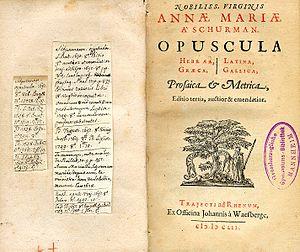
Anna Maria van Schurman, née à Cologne le 5 novembre 1607 et morte à Wieuwerd le 4 mai 1678, est une poétesse, artiste et érudite des Provinces-Unies. Fascinée par Jean de Labadie et attirée par la conception d’une communauté chrétienne de régénérés, Anna Maria van Schurman devint son principal soutien. Après que Labadie, en 1666, eut été appelé à l'église wallonne de Middelbourg, elle voyageait régulièrement en Zélande, accompagnée de quelques amis, pour y assister à ses prédications et exercices religieux.